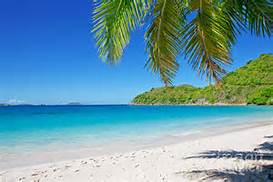
Weather: sun or clear